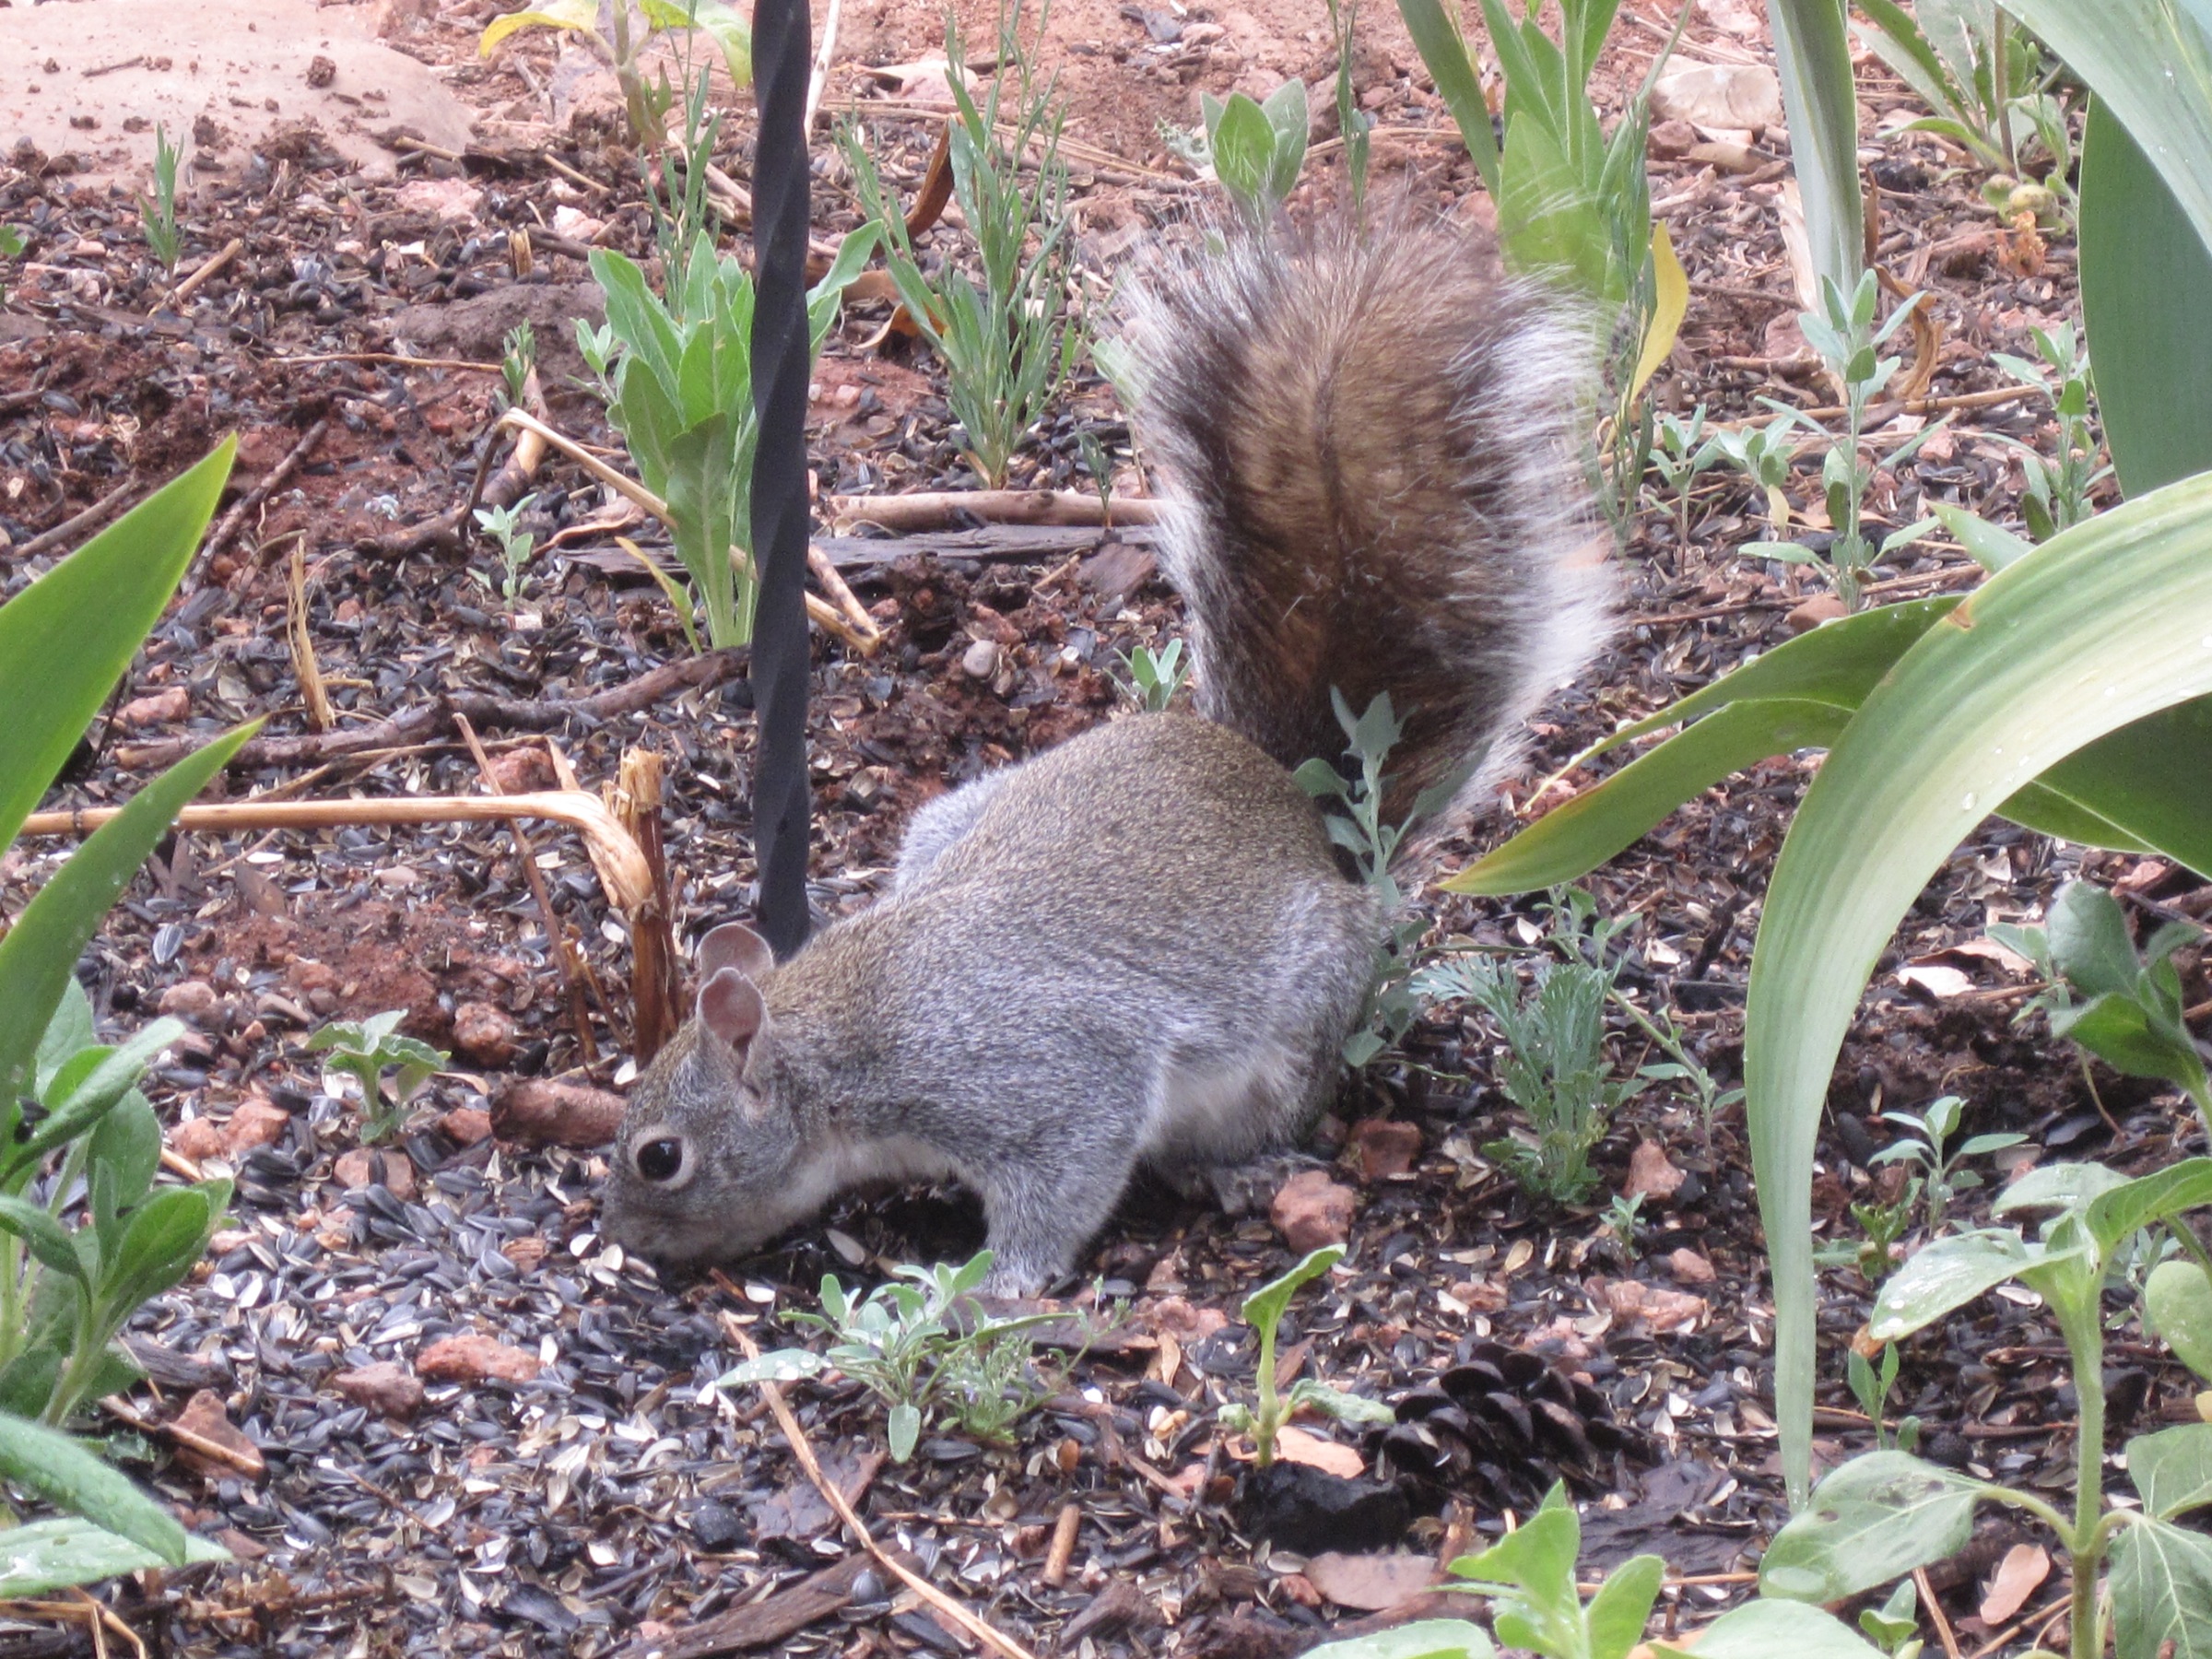
wildlife, mammal, fauna, vertebrate